Baylor Bears football statistical leaders

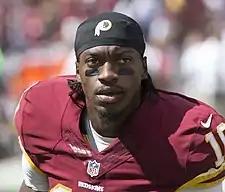
Robert Griffin III is the Bears' career passing and total offense leader.

The Baylor Bears football statistical leaders are individual statistical leaders of the Baylor Bears football program in various categories, including passing, rushing, receiving, total offense, defensive stats, and kicking. Within those areas, the lists identify single-game, single-season, and career leaders. The Bears represent the Baylor University in the NCAA's Big 12 Conference.